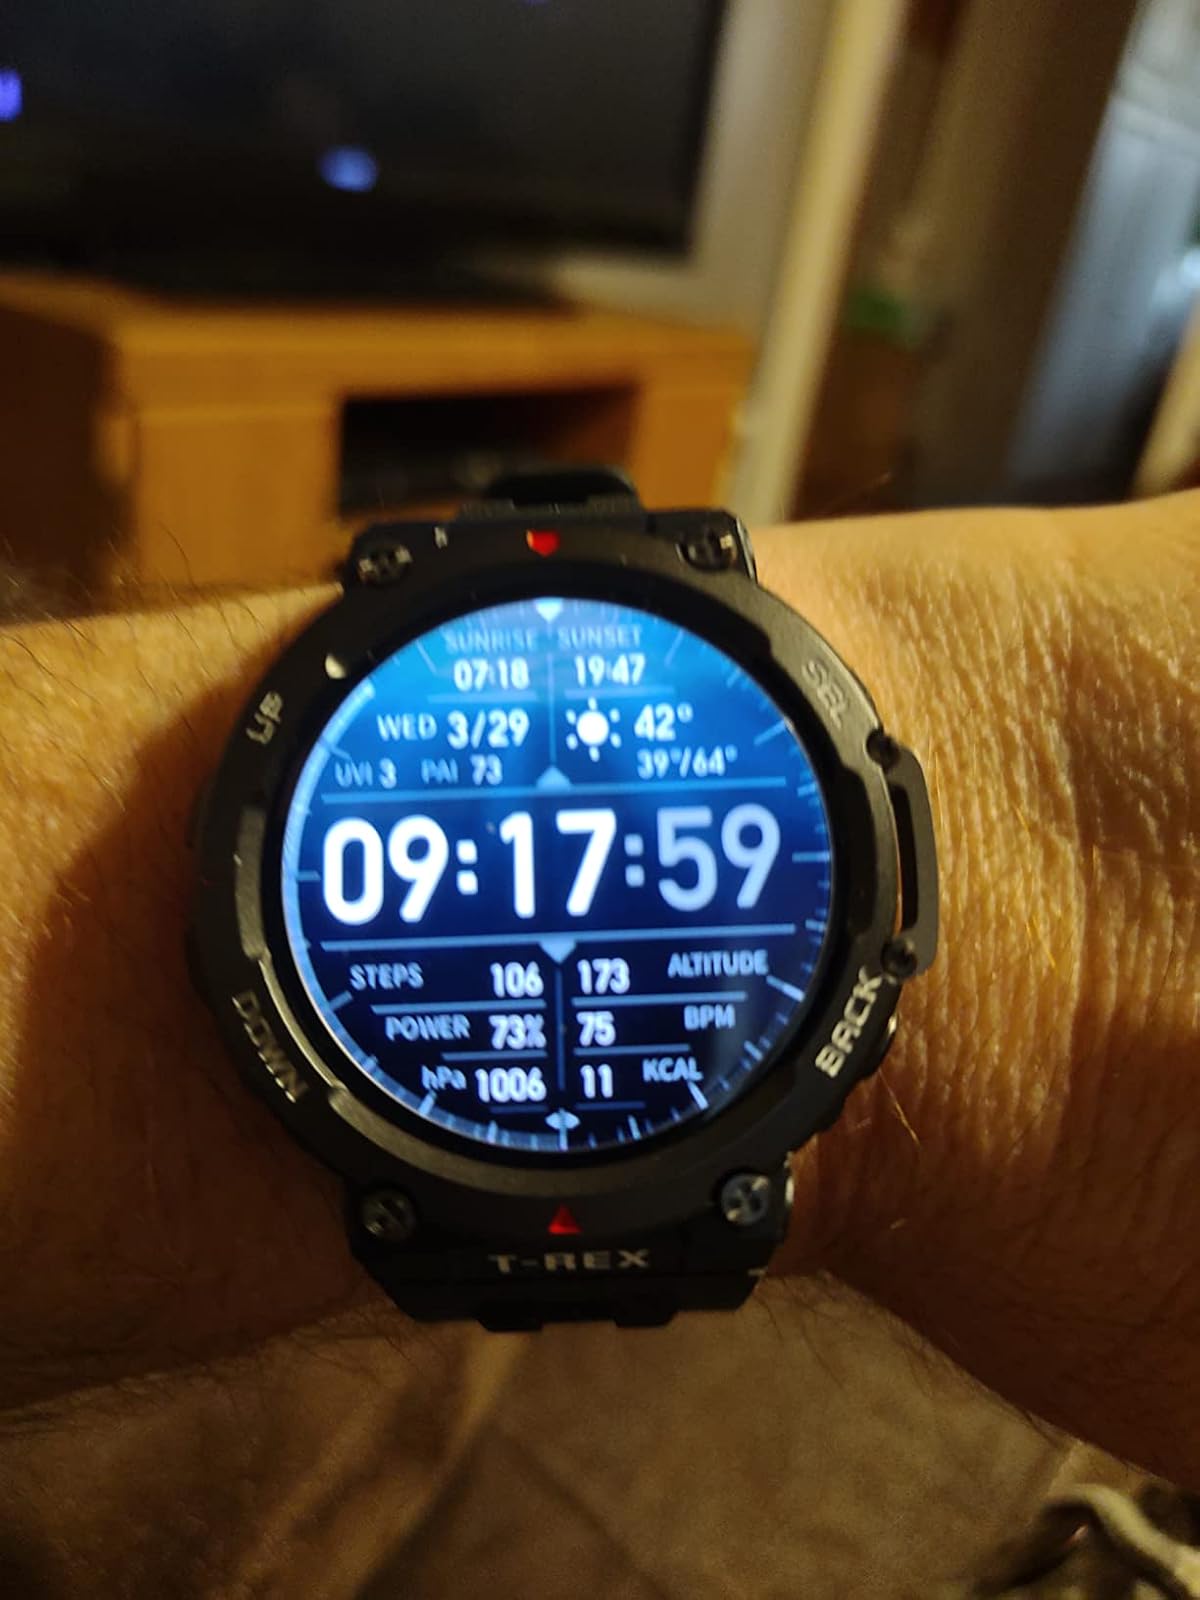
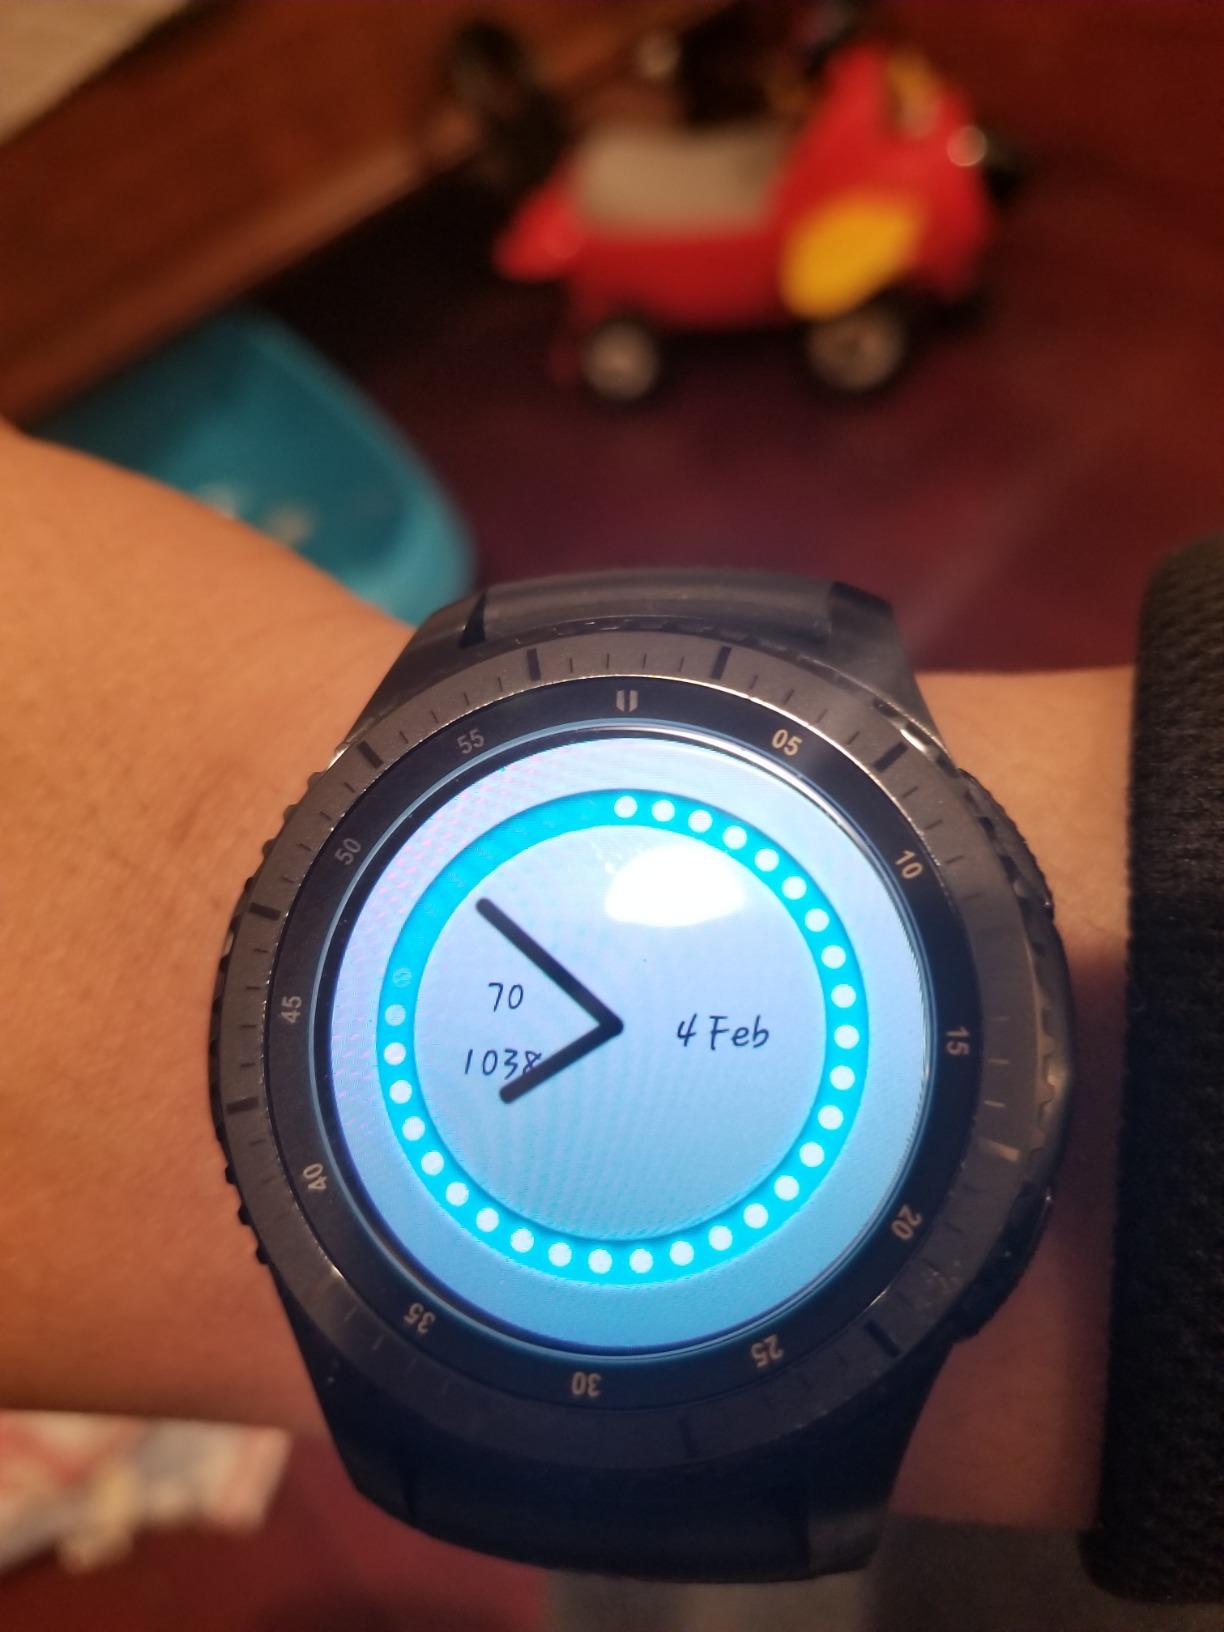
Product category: smartwatch
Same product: no